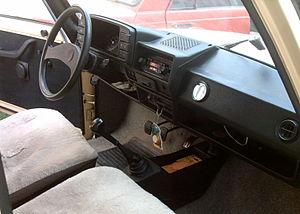
La Wartburg 1.3 est une automobile produite entre 1988 et 1991 par l’usine est-allemande AWE, située à Eisenach. Première Wartburg à moteur quatre-temps, c’est également le dernier modèle de la marque, victime de la libéralisation du marché.